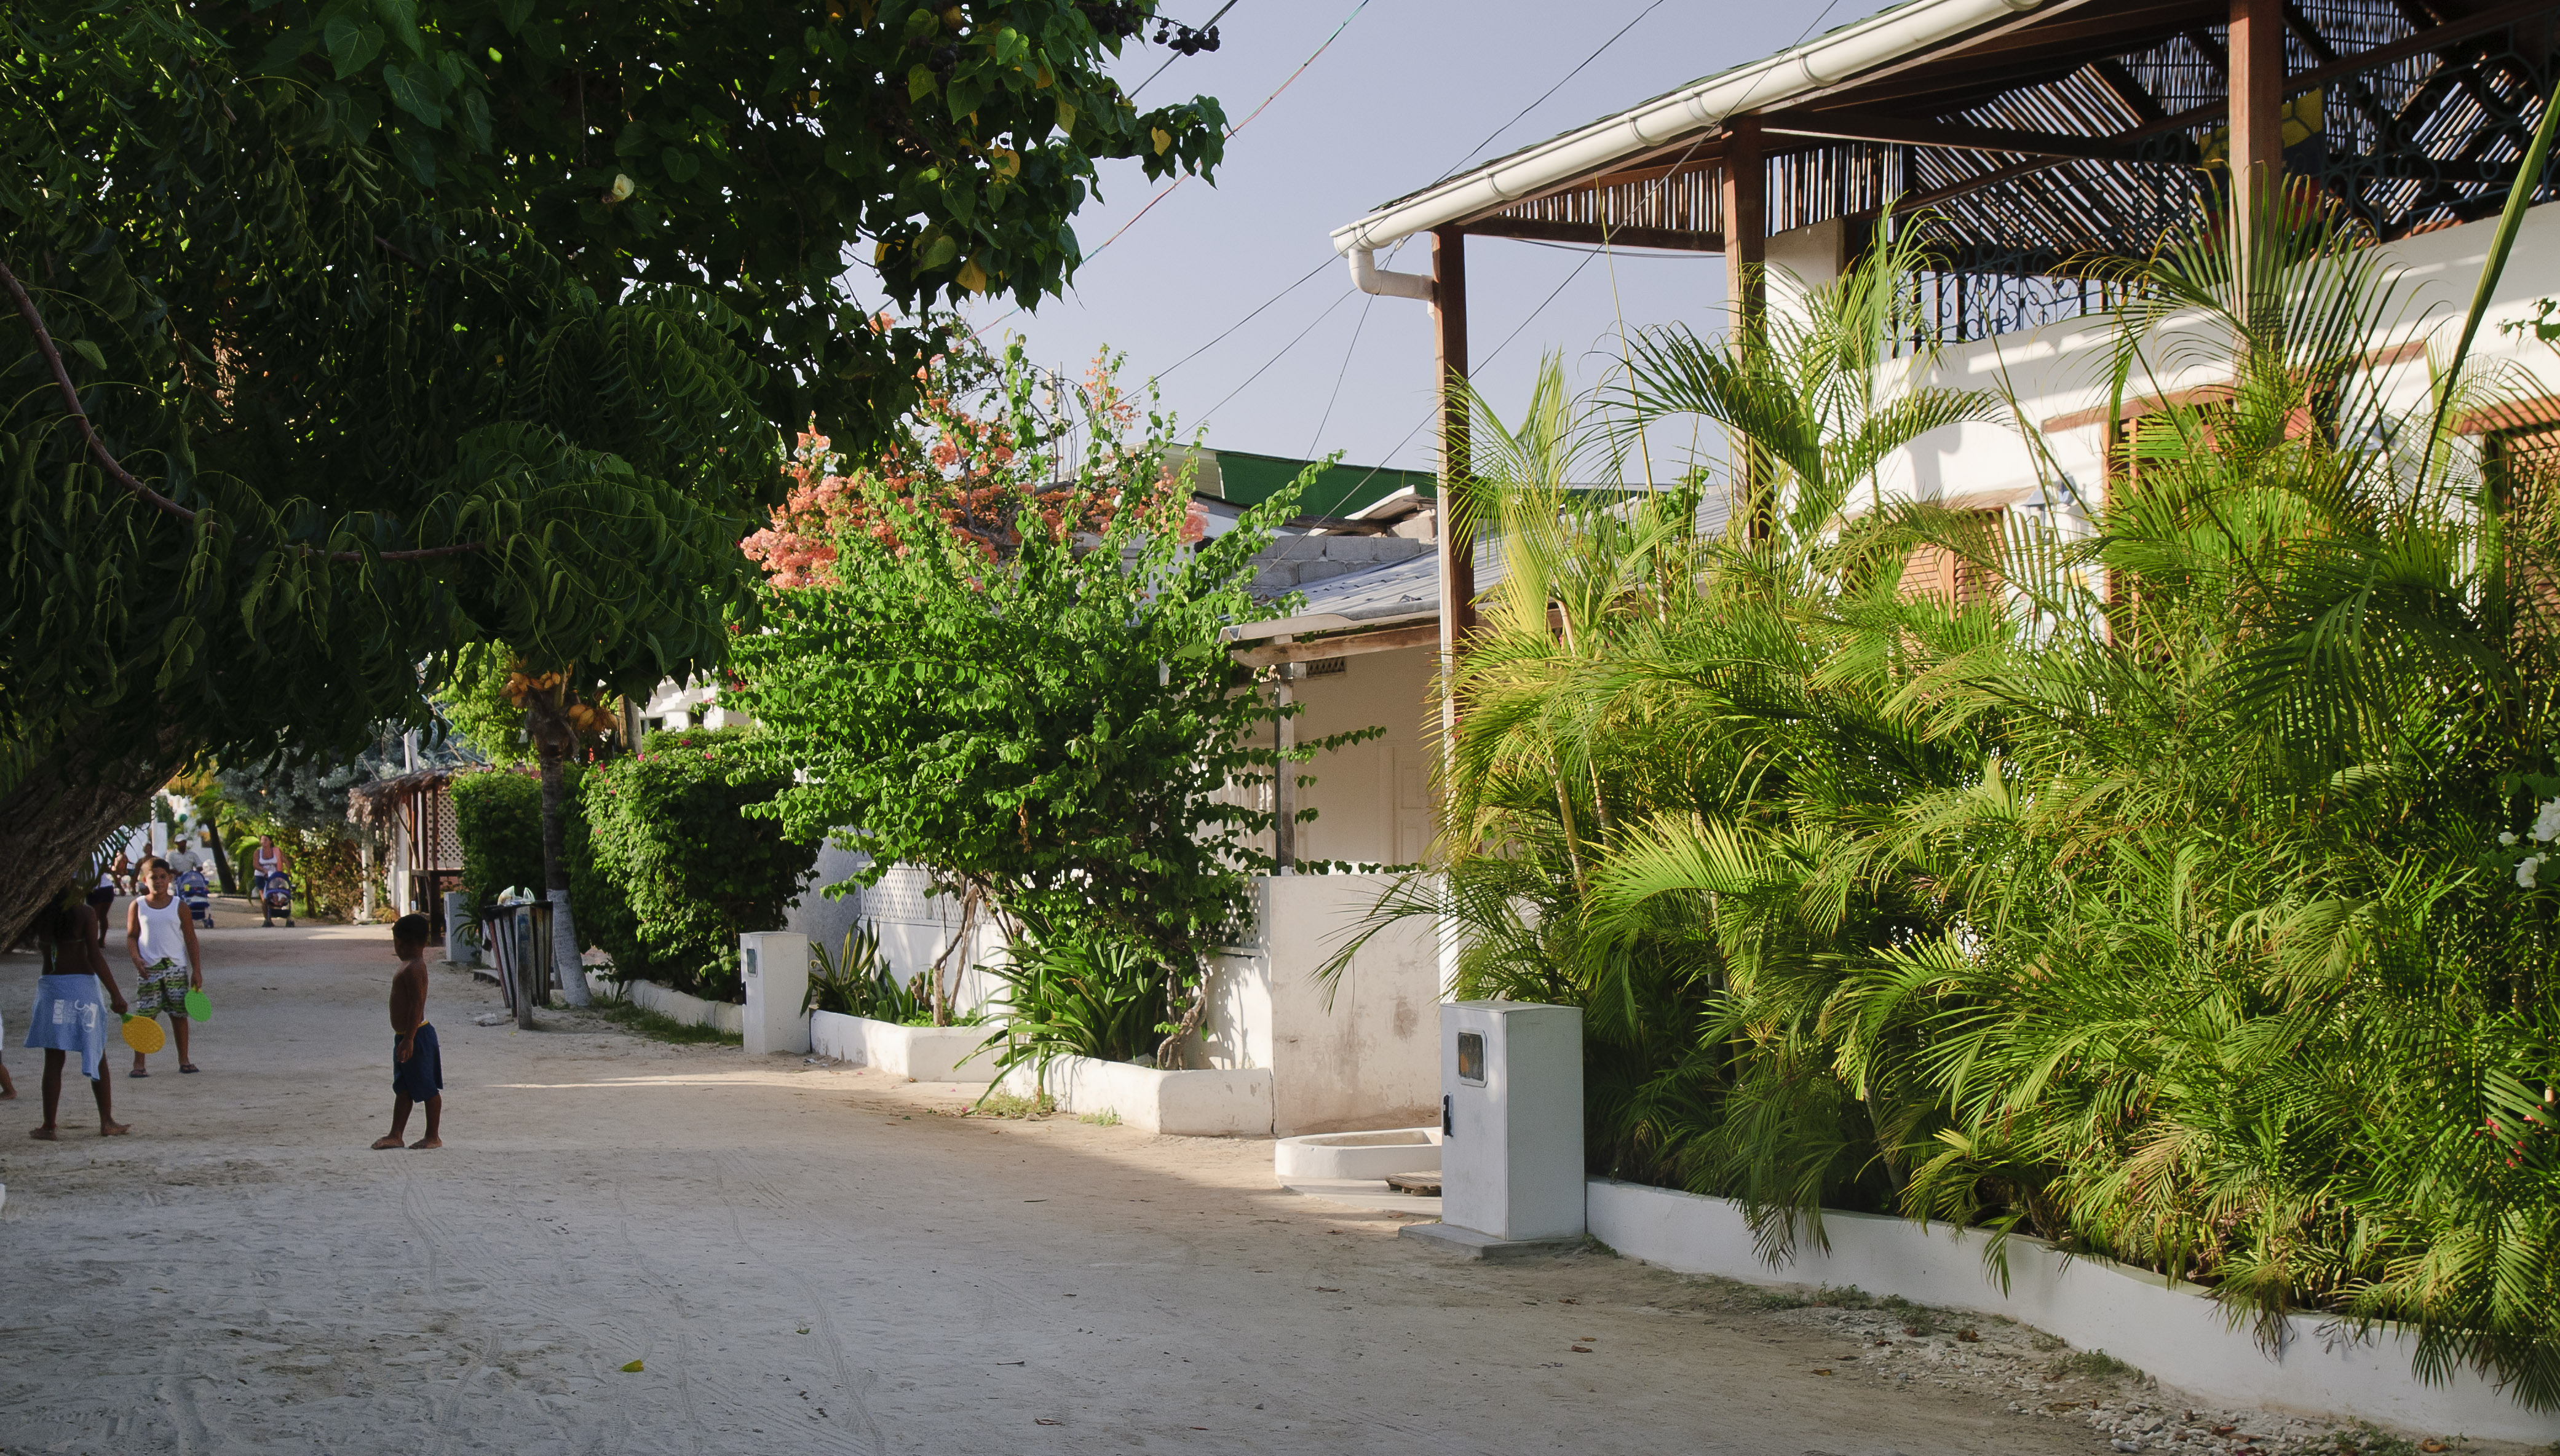
tree, flower, walkway, vacation, village, nikon, garden, courtyard, resort, venezuela, d300, losroques, neighbourhood, real estate, residential area